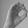
ASL letter: O